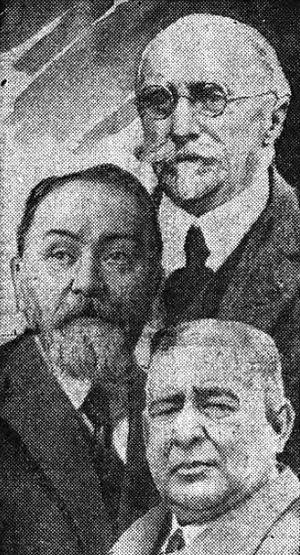
L'Action française est une école de pensée et un mouvement politique nationaliste et royaliste d'extrême droite, soutien de la maison d'Orléans, qui s’est principalement développé dans la première moitié du XXᵉ siècle en France.
Léon Daudet est un écrivain, journaliste et homme politique français, né le 16 novembre 1867 dans le 4ᵉ arrondissement de Paris et mort le 30 juin 1942 à Saint-Rémy-de-Provence.
Maurice Pujo, né le 26 janvier 1872 à Lorrez-le-Bocage-Préaux et mort le 6 septembre 1955 à Ferrières-en-Gâtinais, est un journaliste et homme politique français. Il a fondé les Camelots du roi.
Zéphirin-Alexandre-Antoine Schwerer, né le 9 février 1862 à Lorient et mort le 2 novembre 1936 au Grand-Fougeray, est un officier de marine puis militant royaliste français.